Rural poverty

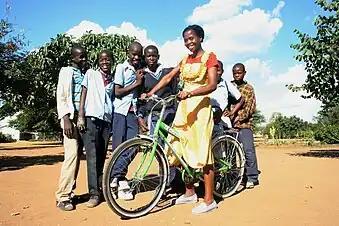
Many parts of rural Africa, such as this community in Mozambique, experience rural poverty. This woman was given access to a bicycle through a rural development program through a Bicycle poverty reduction program. Access to affordable transportation has been a key part of gaining access to greater economic mobility in many parts of the world. For example, distributing bicycles was one of the key strategies used by China to reduce rural poverty in the 20th century.

Eradicating rural poverty through effective policies and economic growth is a continuing difficulty for the international community, as it invests in rural development. According to the International Fund for Agricultural Development, 70 percent of the people in extreme poverty are in rural areas, most of whom are smallholders or agricultural workers whose livelihoods are heavily dependent on agriculture. These food systems are vulnerable to extreme weather, which is expected to affect agricultural systems the world over more as climate change increases.